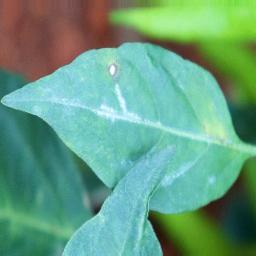
Label: cercospora